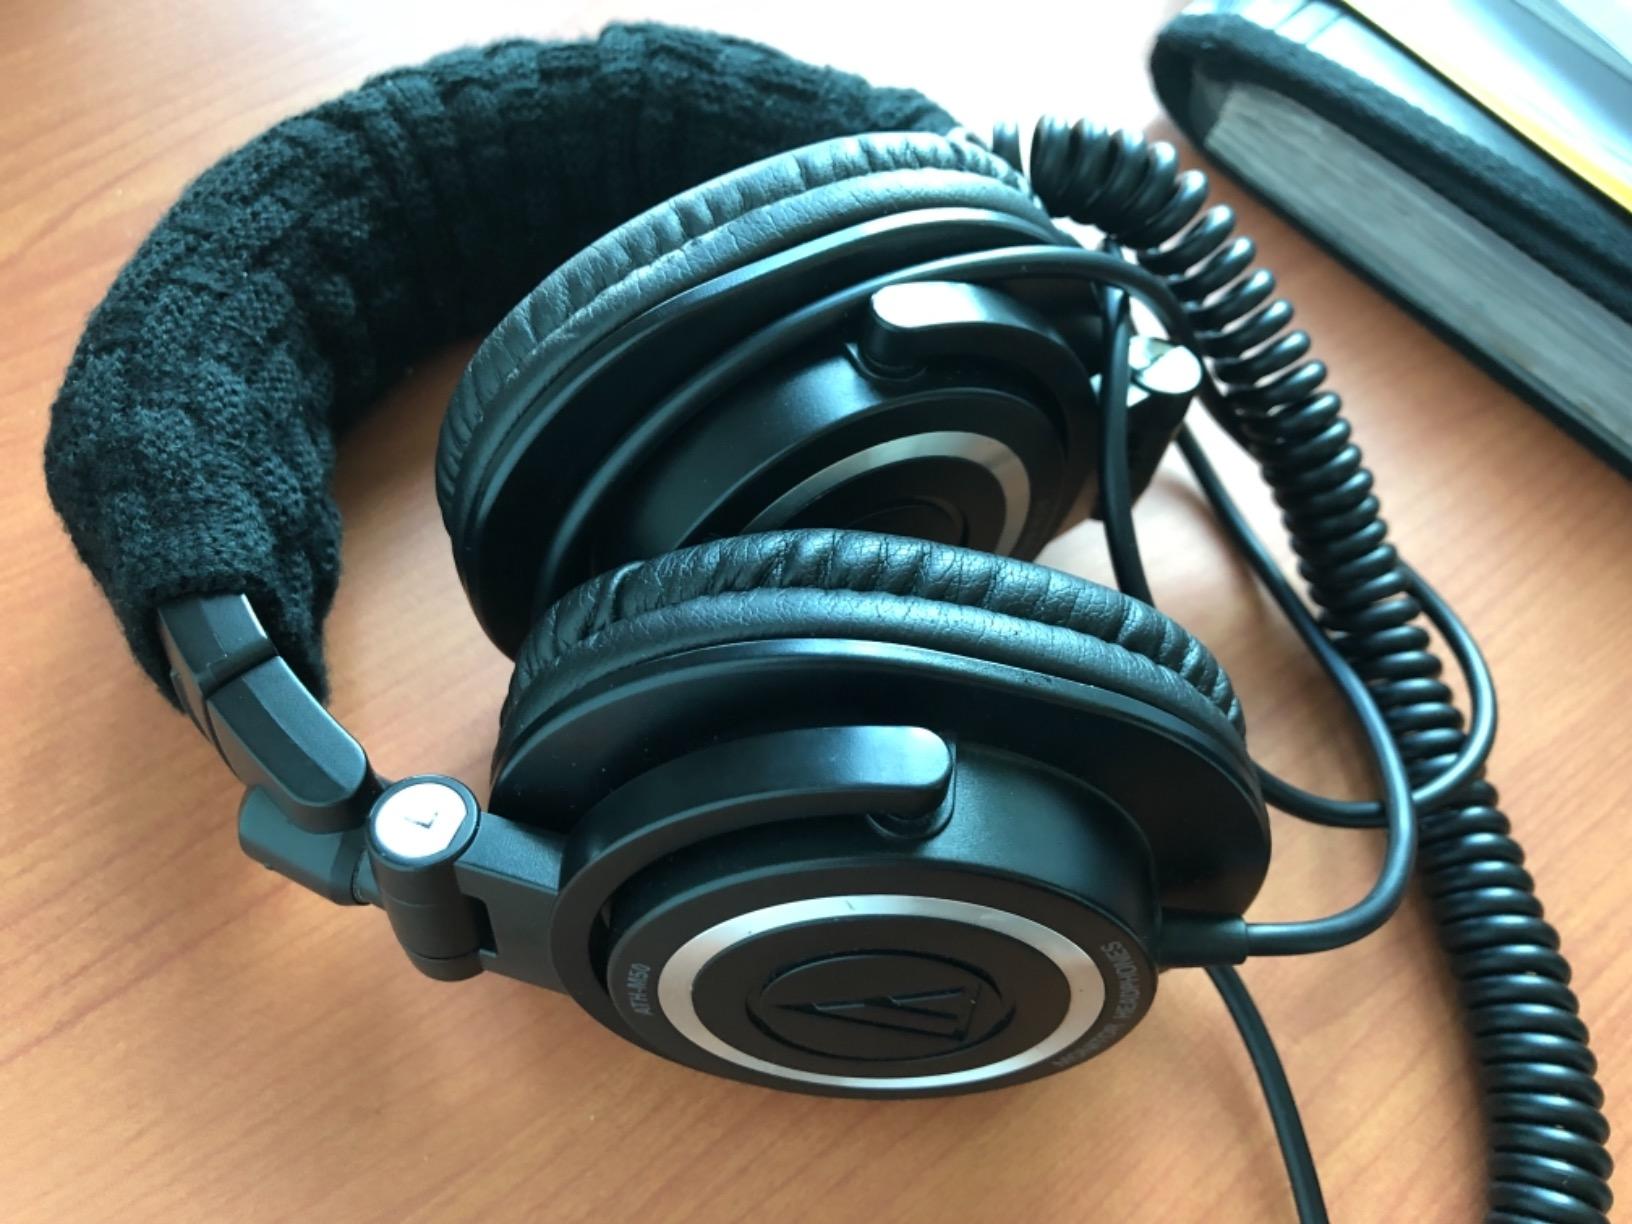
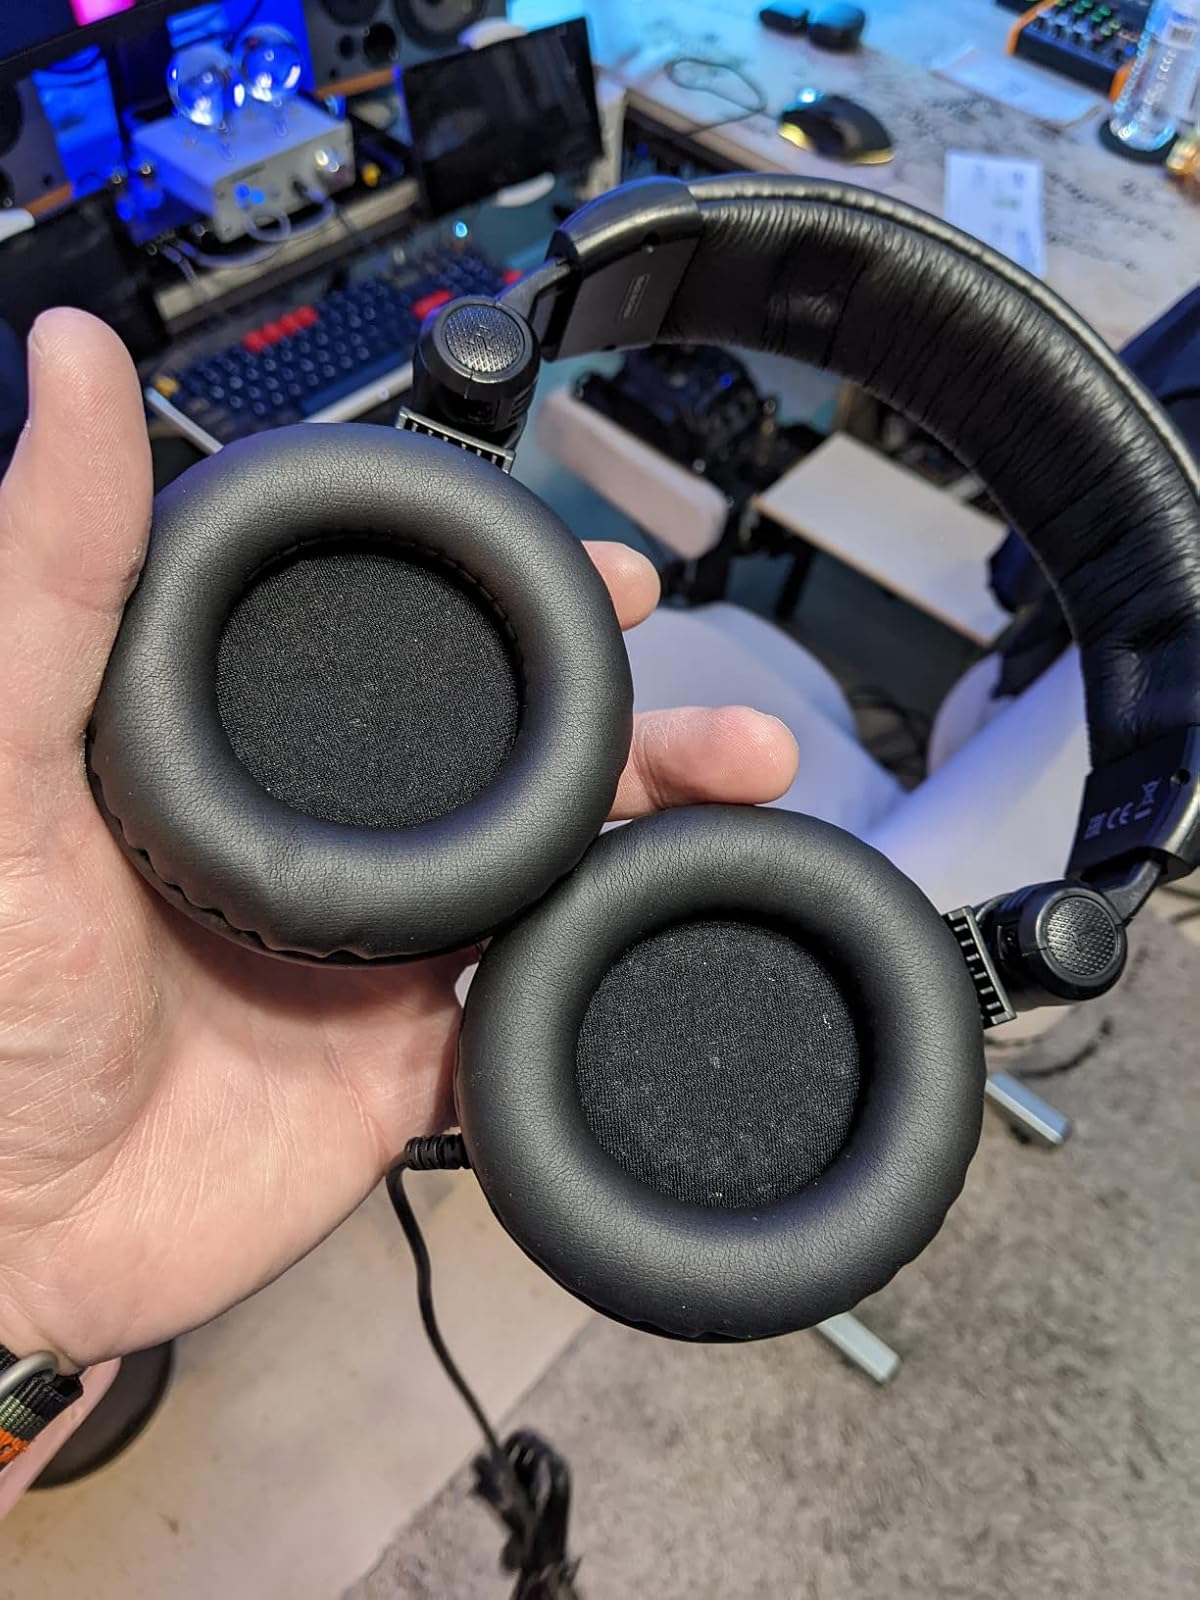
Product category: headphones
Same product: no